Elizabeth I

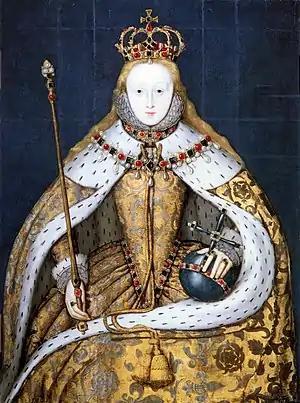
Elizabeth I in her coronation robes, patterned with Tudor roses and trimmed with ermine

Edward VI died on 6 July 1553, aged 15. His will ignored the Succession to the Crown Act 1543, excluded both Mary and Elizabeth from the succession, and instead declared as his heir Lady Jane Grey, granddaughter of Henry VIII's younger sister Mary Tudor, Queen of France. Jane was proclaimed queen by the privy council, but her support quickly crumbled, and she was deposed after nine days. On 3 August 1553, Mary rode triumphantly into London, with Elizabeth at her side. The show of solidarity between the sisters did not last long. Mary, a devout Catholic, was determined to crush the Protestant faith in which Elizabeth had been educated, and she ordered that everyone attend Catholic Mass; Elizabeth outwardly conformed. Mary's initial popularity ebbed away in 1554 when she announced plans to marry Philip of Spain, the son of Holy Roman Emperor Charles V and a Catholic. Discontent spread rapidly through the country, and many looked to Elizabeth as a focus for their opposition to Mary's religious policies.